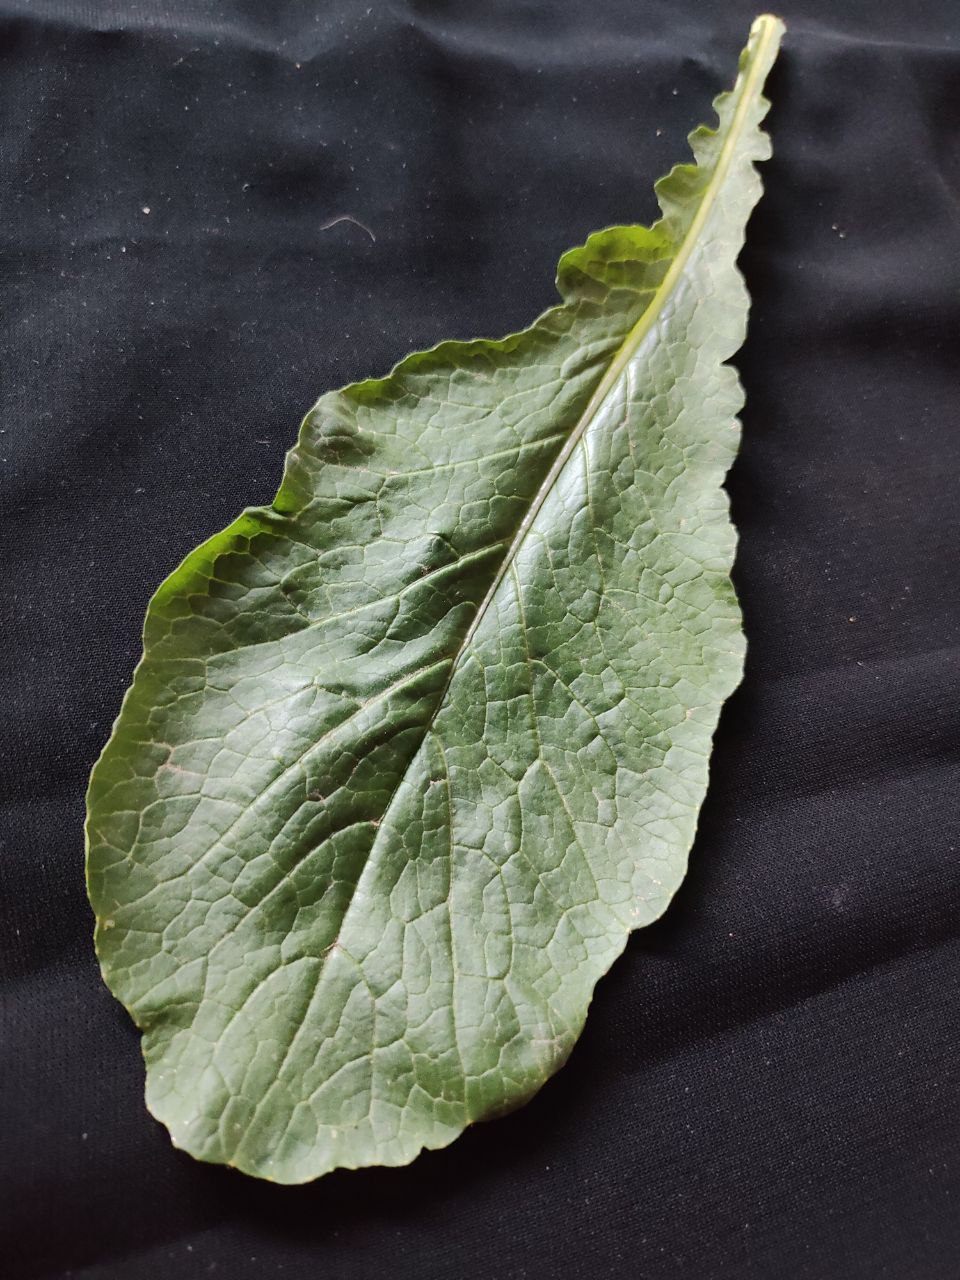
Label: Fresh leaf